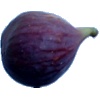
Label: Fig 1